Shindō Station

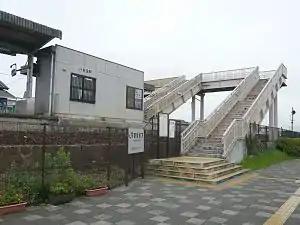
Shindō Station

is a passenger railway station of the West Japan Railway Company (JR-West) located in the city of Iga, Mie, Japan.